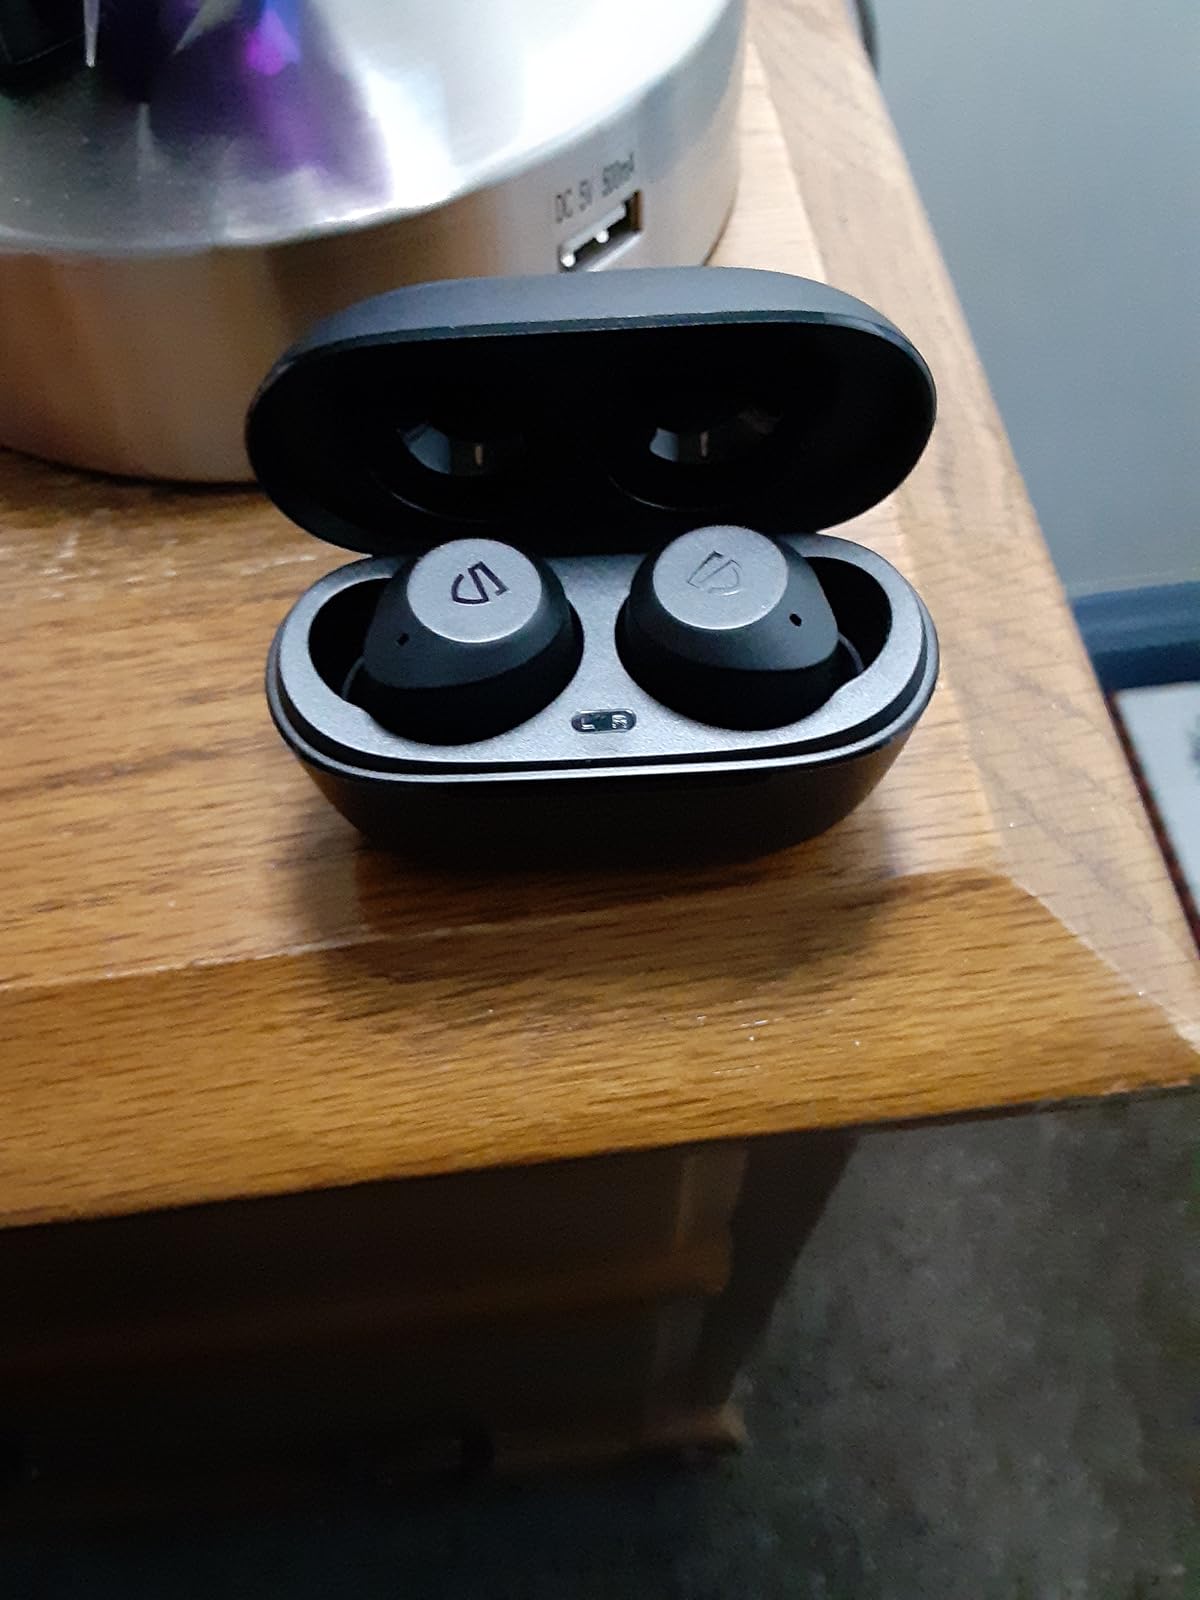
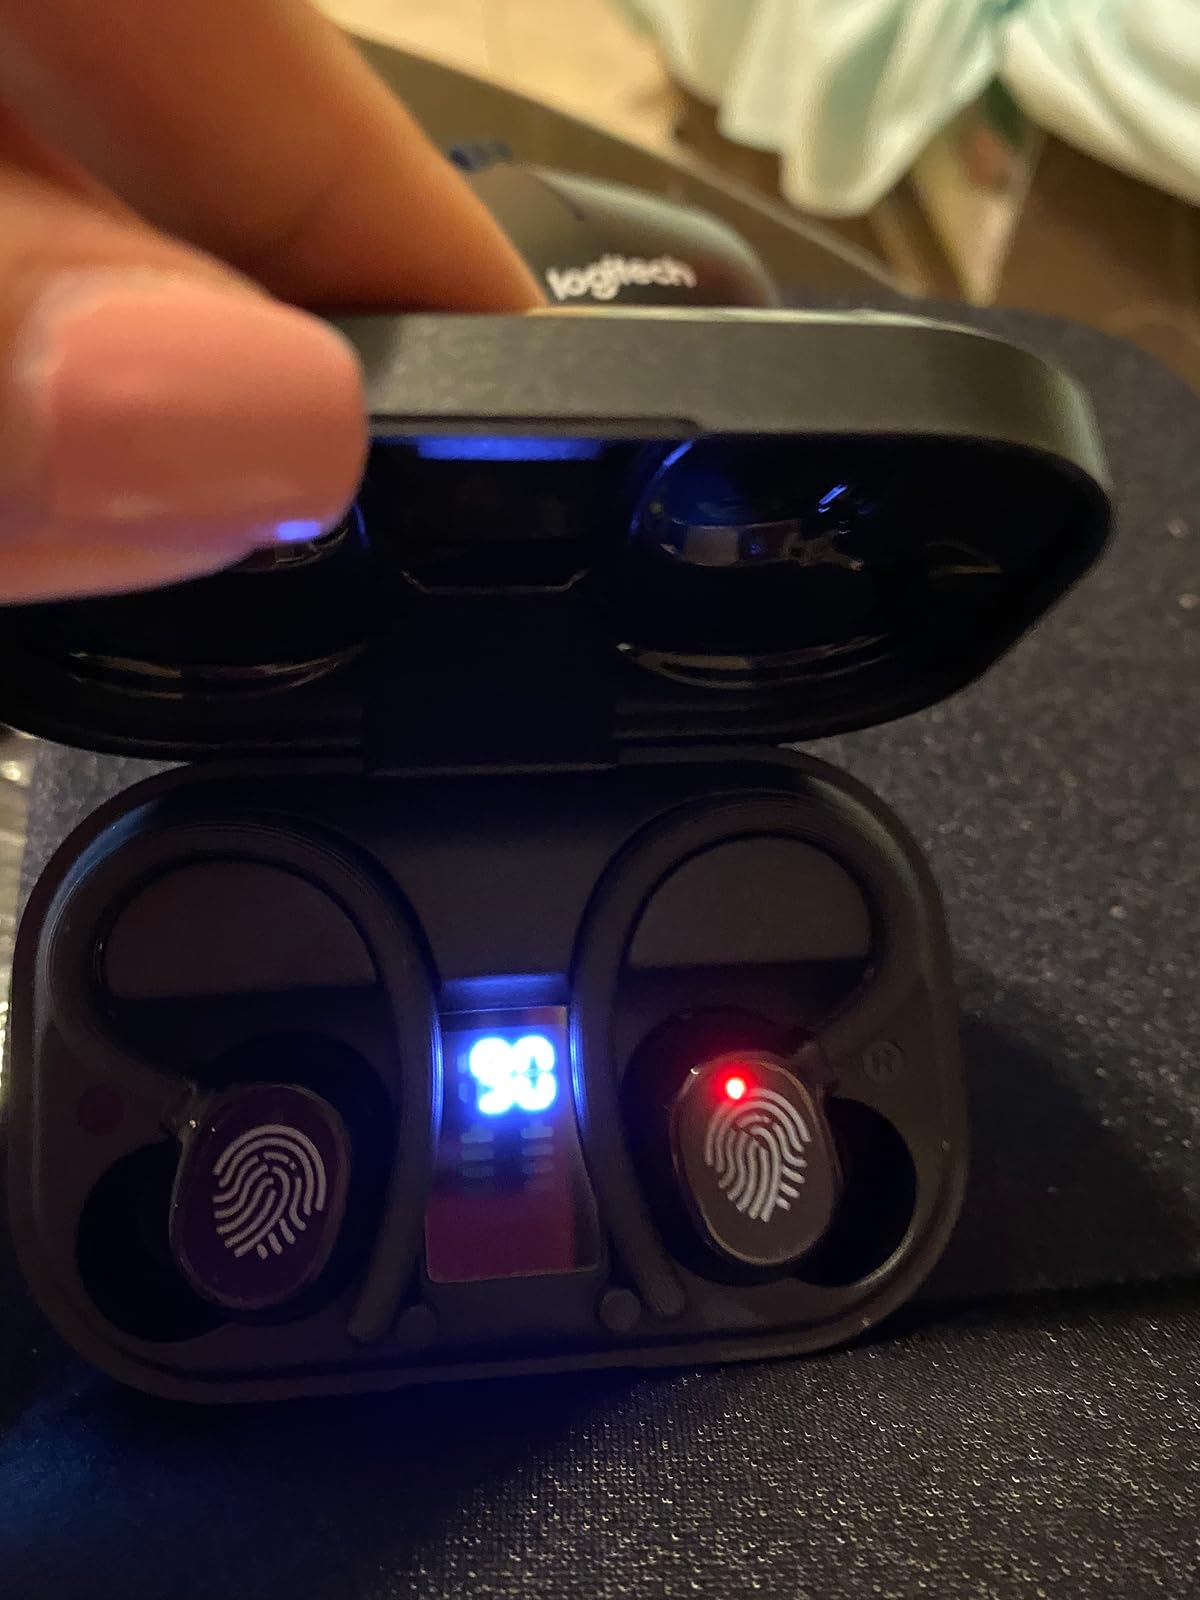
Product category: earbuds
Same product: no